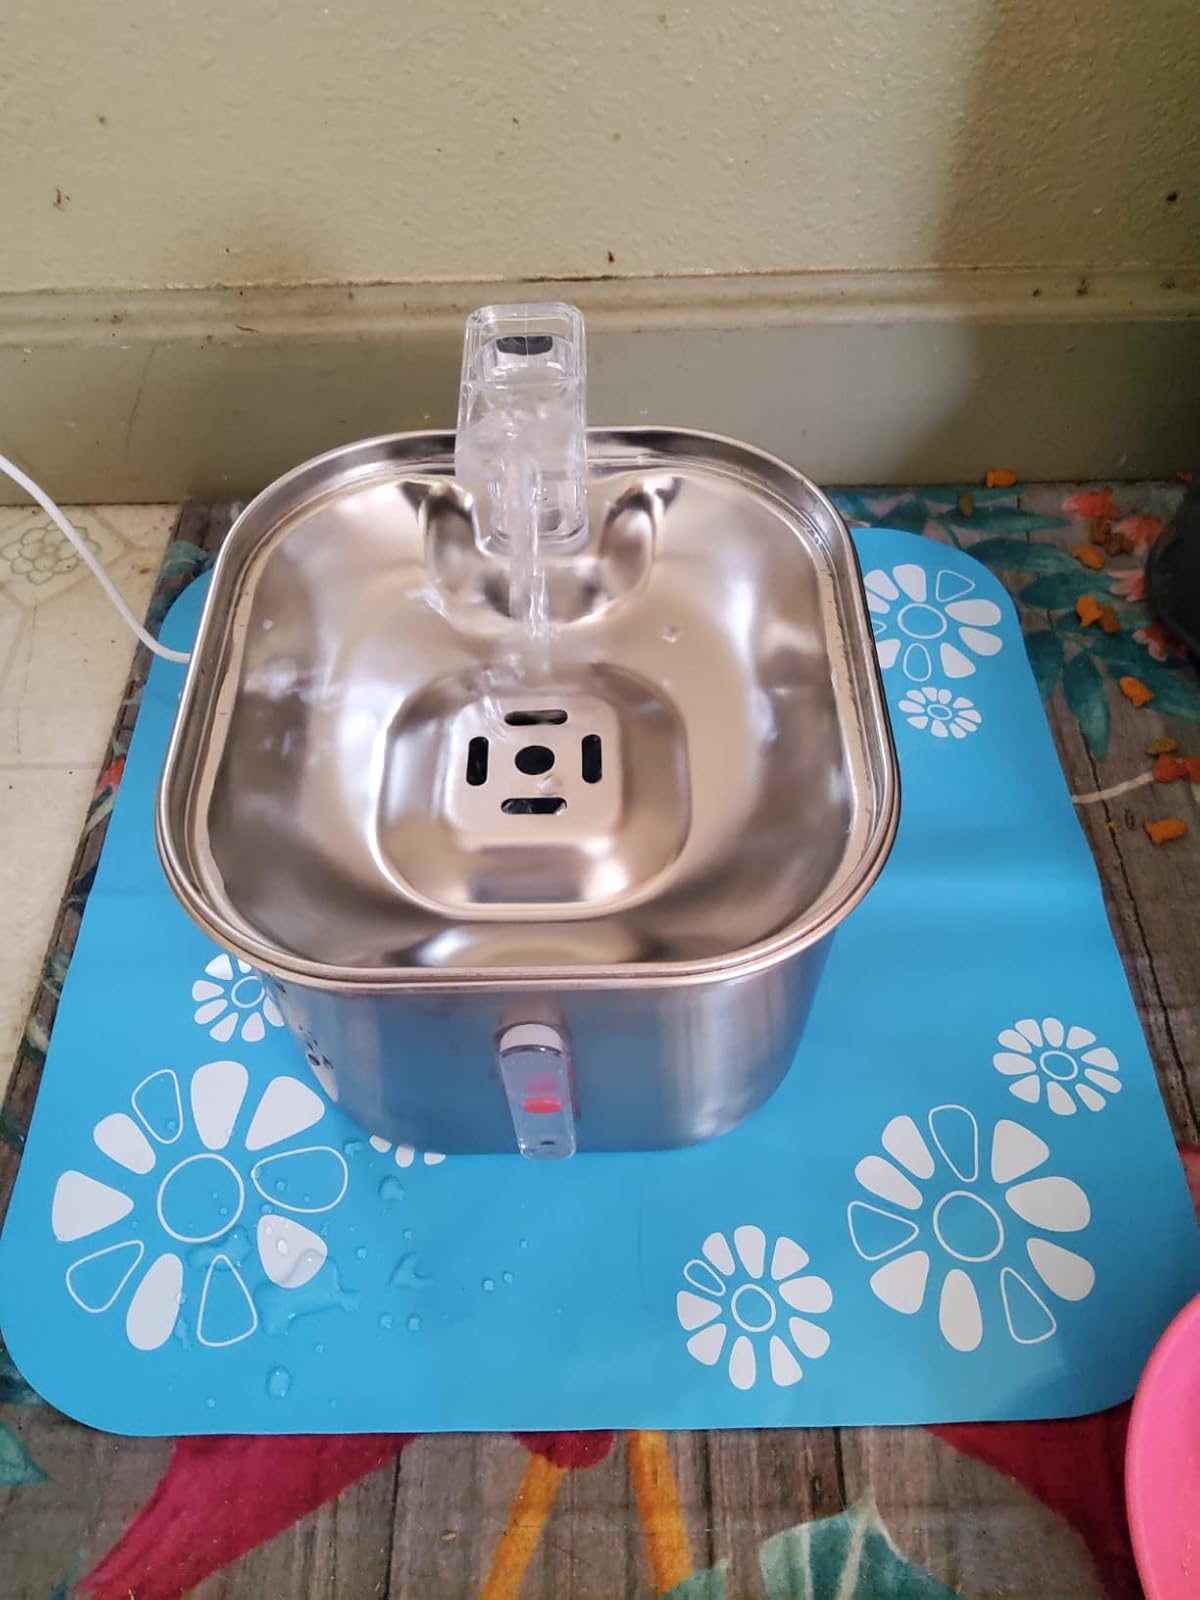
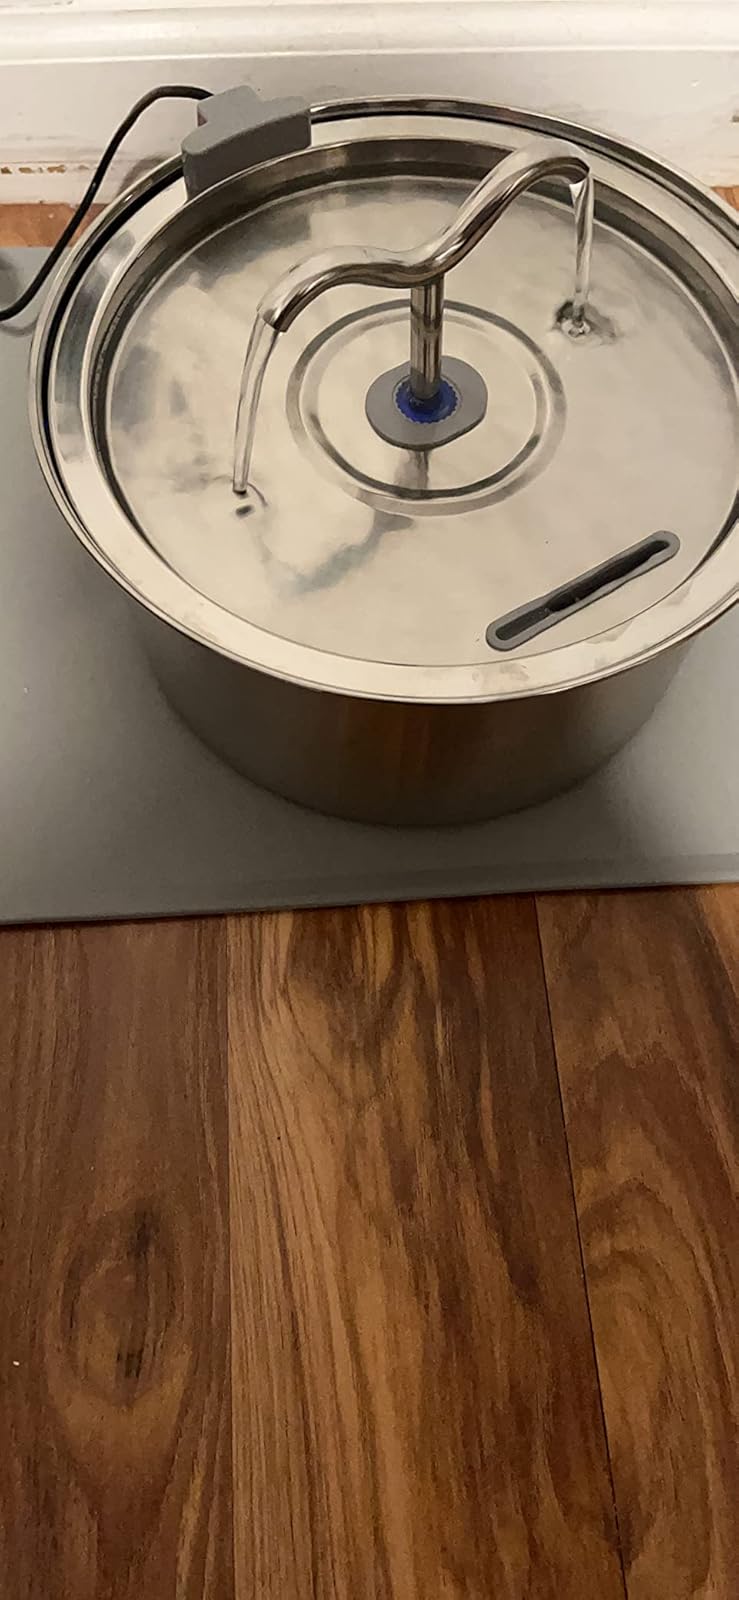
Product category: items_bowl
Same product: no